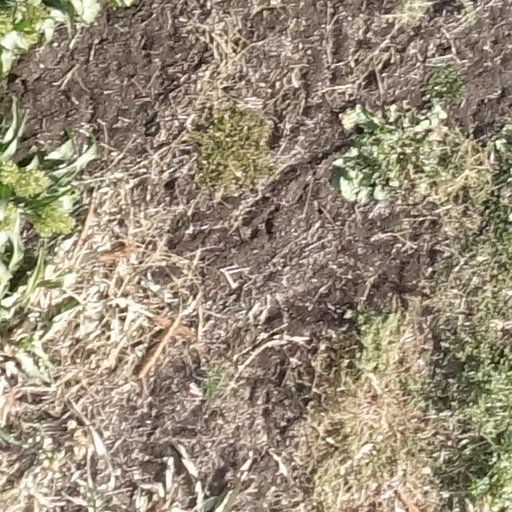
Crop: sorghum